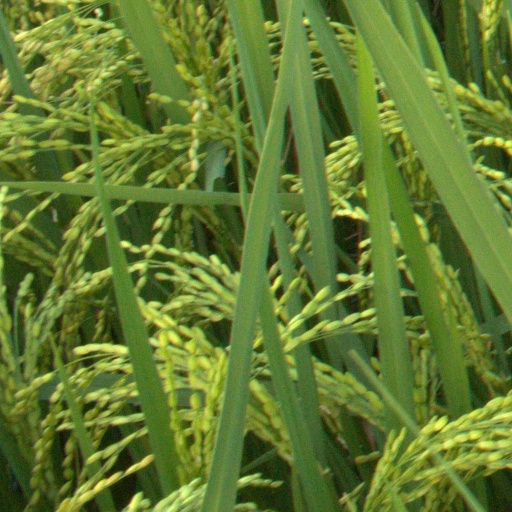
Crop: rice